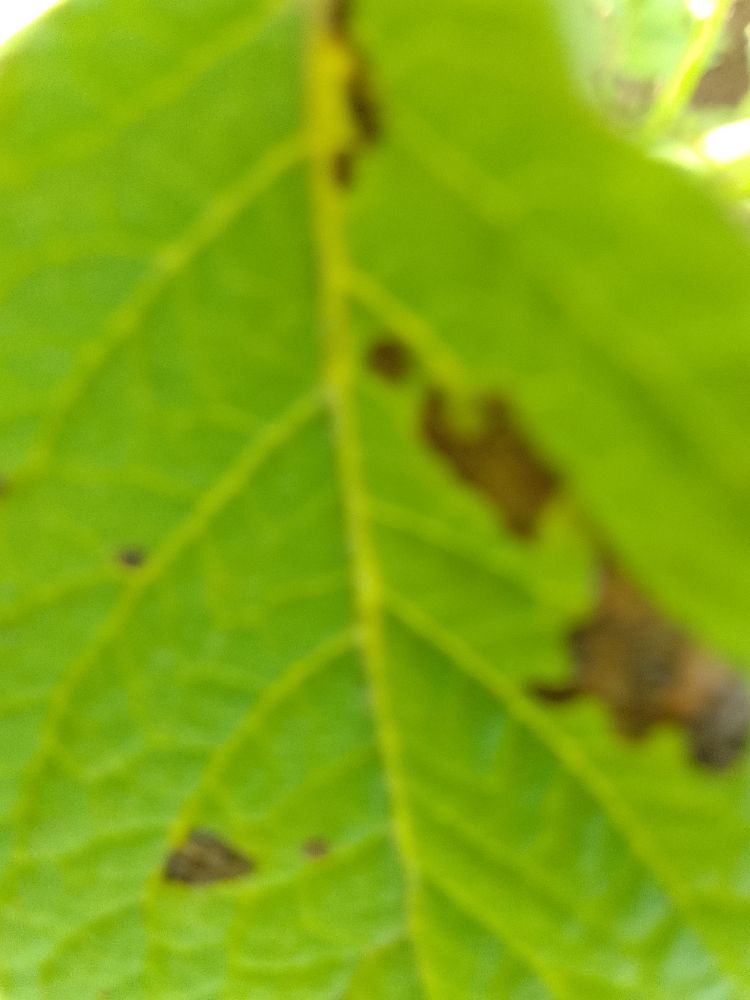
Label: Early blight